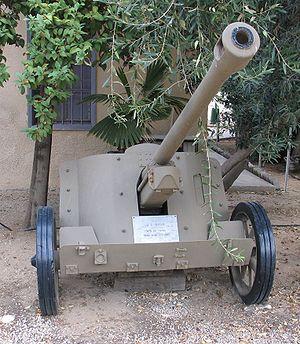
Le 5-cm Pak 38 ou 5-cm Panzerabwehrkanone 38 était un canon antichar de 50 mm utilisé pendant la Seconde Guerre mondiale par la Wehrmacht. Développé par Rheinmetall-Borsig AG en 1938, il devait remplacer à partir de 1941 le 3,7-cm Pak 36.